Boniswil

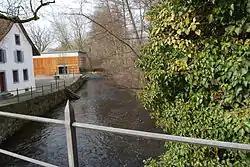
River Aabach in Boniswil

Boniswil is first mentioned around 1217–22 as "Bonoltswile". The village was ruled by the Counts of Lenzburg, then the counts of Kyburg and then the Habsburgs and finally in 1415 the city of Bern. The rights to low justice were held by the Habsburg vassals, the lords of Rinach in the 13th century. These rights, in turn, came in 1486 to the possession of the lords of Hallwyl and passed in 1616 to Bern. Einsiedeln Abbey collected rent on about three fifths of the land in the village.